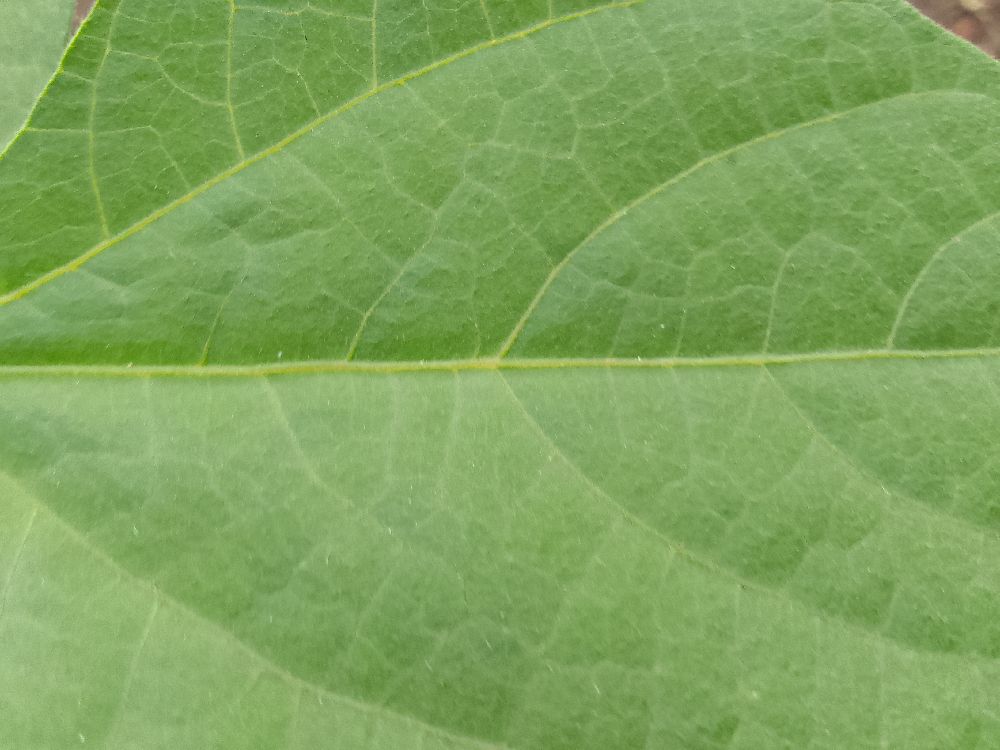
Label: healthy